Athletics in India

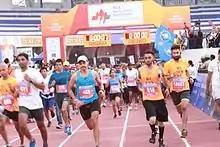
Start of the public race at the 2016 World 10K Bangalore

Numerous low-level athletics facilities exist in India, along with several large stadia for major athletics events. It is common for multi-purpose stadiums in India to include a running track for athletics.